Pascal Wehrlein

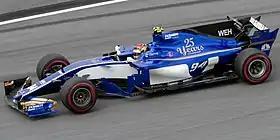
Wehrlein driving for Sauber at the 2017 Malaysian Grand Prix

On 16 January 2017, Wehrlein signed with Sauber. He was forced to miss the first test in Barcelona due to an injury he sustained while competing in the Race of Champions. He was replaced by Antonio Giovinazzi before returning for the second test at the same circuit. Despite being fit to take part in the , he later withdrew after participating in the first two practice sessions, with Giovinazzi replacing him for the rest of the race weekend. On 3 April 2017, Sauber F1 announced Wehrlein would again be replaced by Giovinazzi for the 2017 Chinese Grand Prix. He proceeded with entry into the following Bahrain Grand Prix, qualifying 13th and finishing the race in 11th. He finished eighth in the Spanish Grand Prix after running a one-stop strategy. He did not lose a single one of the places he gained, although a five-second penalty for a pit entry violation cost him seventh to Carlos Sainz Jr. His race at the Monaco Grand Prix ended when, on the 57th lap, Jenson Button tried to lunge down the inside at Portier but succeeded in flipping the Sauber onto its side against the barriers, necessitating another scan of his back. He scored his second points finish of the season in the chaotic Azerbaijan Grand Prix after fighting hard with his teammate Marcus Ericsson for 10th position. This took his points tally to 5 points. Despite having beaten Ericsson in both qualifying and the majority of races, plus being the only driver who scored points for Sauber that season, on 2 December 2017, Sauber announced that Wehrlein would not be renewed for the 2018 season and that he would be replaced by Charles Leclerc.